West Wind Aviation Flight 282

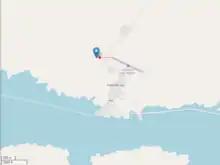
Crash location of West Wind Aviation Flight 282

The accident took place on December 13, 2017. According to the weather forecast, it was cloudy with temperature as low as . At 6:15 pm local time, the aircraft began its takeoff roll from Fond-du-Lac Airport. During the initial climb stage, the aircraft lost altitude and impacted the terrain away from the runway. There was an trail of debris. The aircraft finally came to a stop in the upright position yet tilted to the right. The most serious damage was on the left side of the airframe, where it ruptured near seats Row 3. There was no explosion nor fires at the crash site, but fuel leaks were found by nearby residents who rushed over for rescue work.